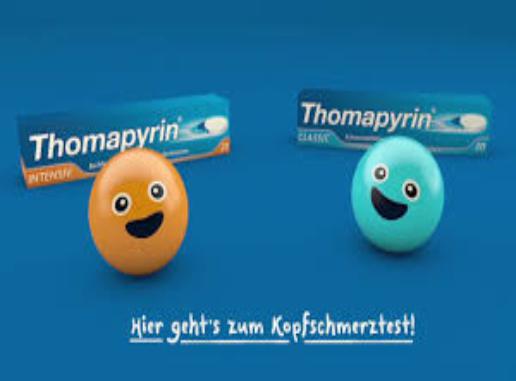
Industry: Medical